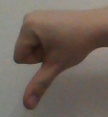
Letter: waw